Johann Friedrich Schweitzer

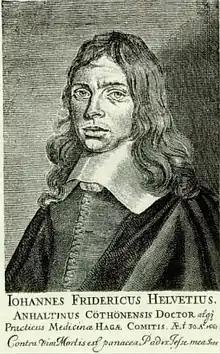
Portrait of Johann Friedrich Schweitzer

Johann Friedrich Schweitzer or Sweitzer, usually known as Helvetius (January 17, 1630 – August 29, 1709), was a Dutch physician and alchemical writer of German extraction. He is known for his books "Ichts aus Nichts, für alle Begierigen der Natur" published in 1655, "Vitulus Aureus" (The Golden Calf), published in 1667 under the pseudonym Joakim Philander, and "Miraculo transmutandi Metallica", Antwerp, 1667.